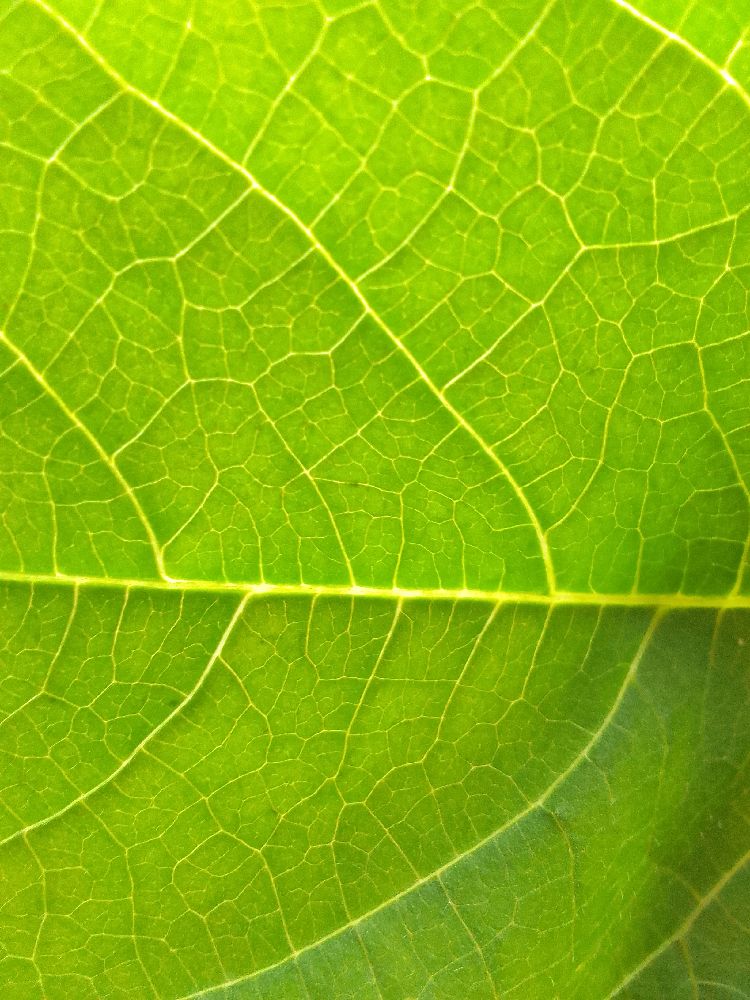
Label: healthy